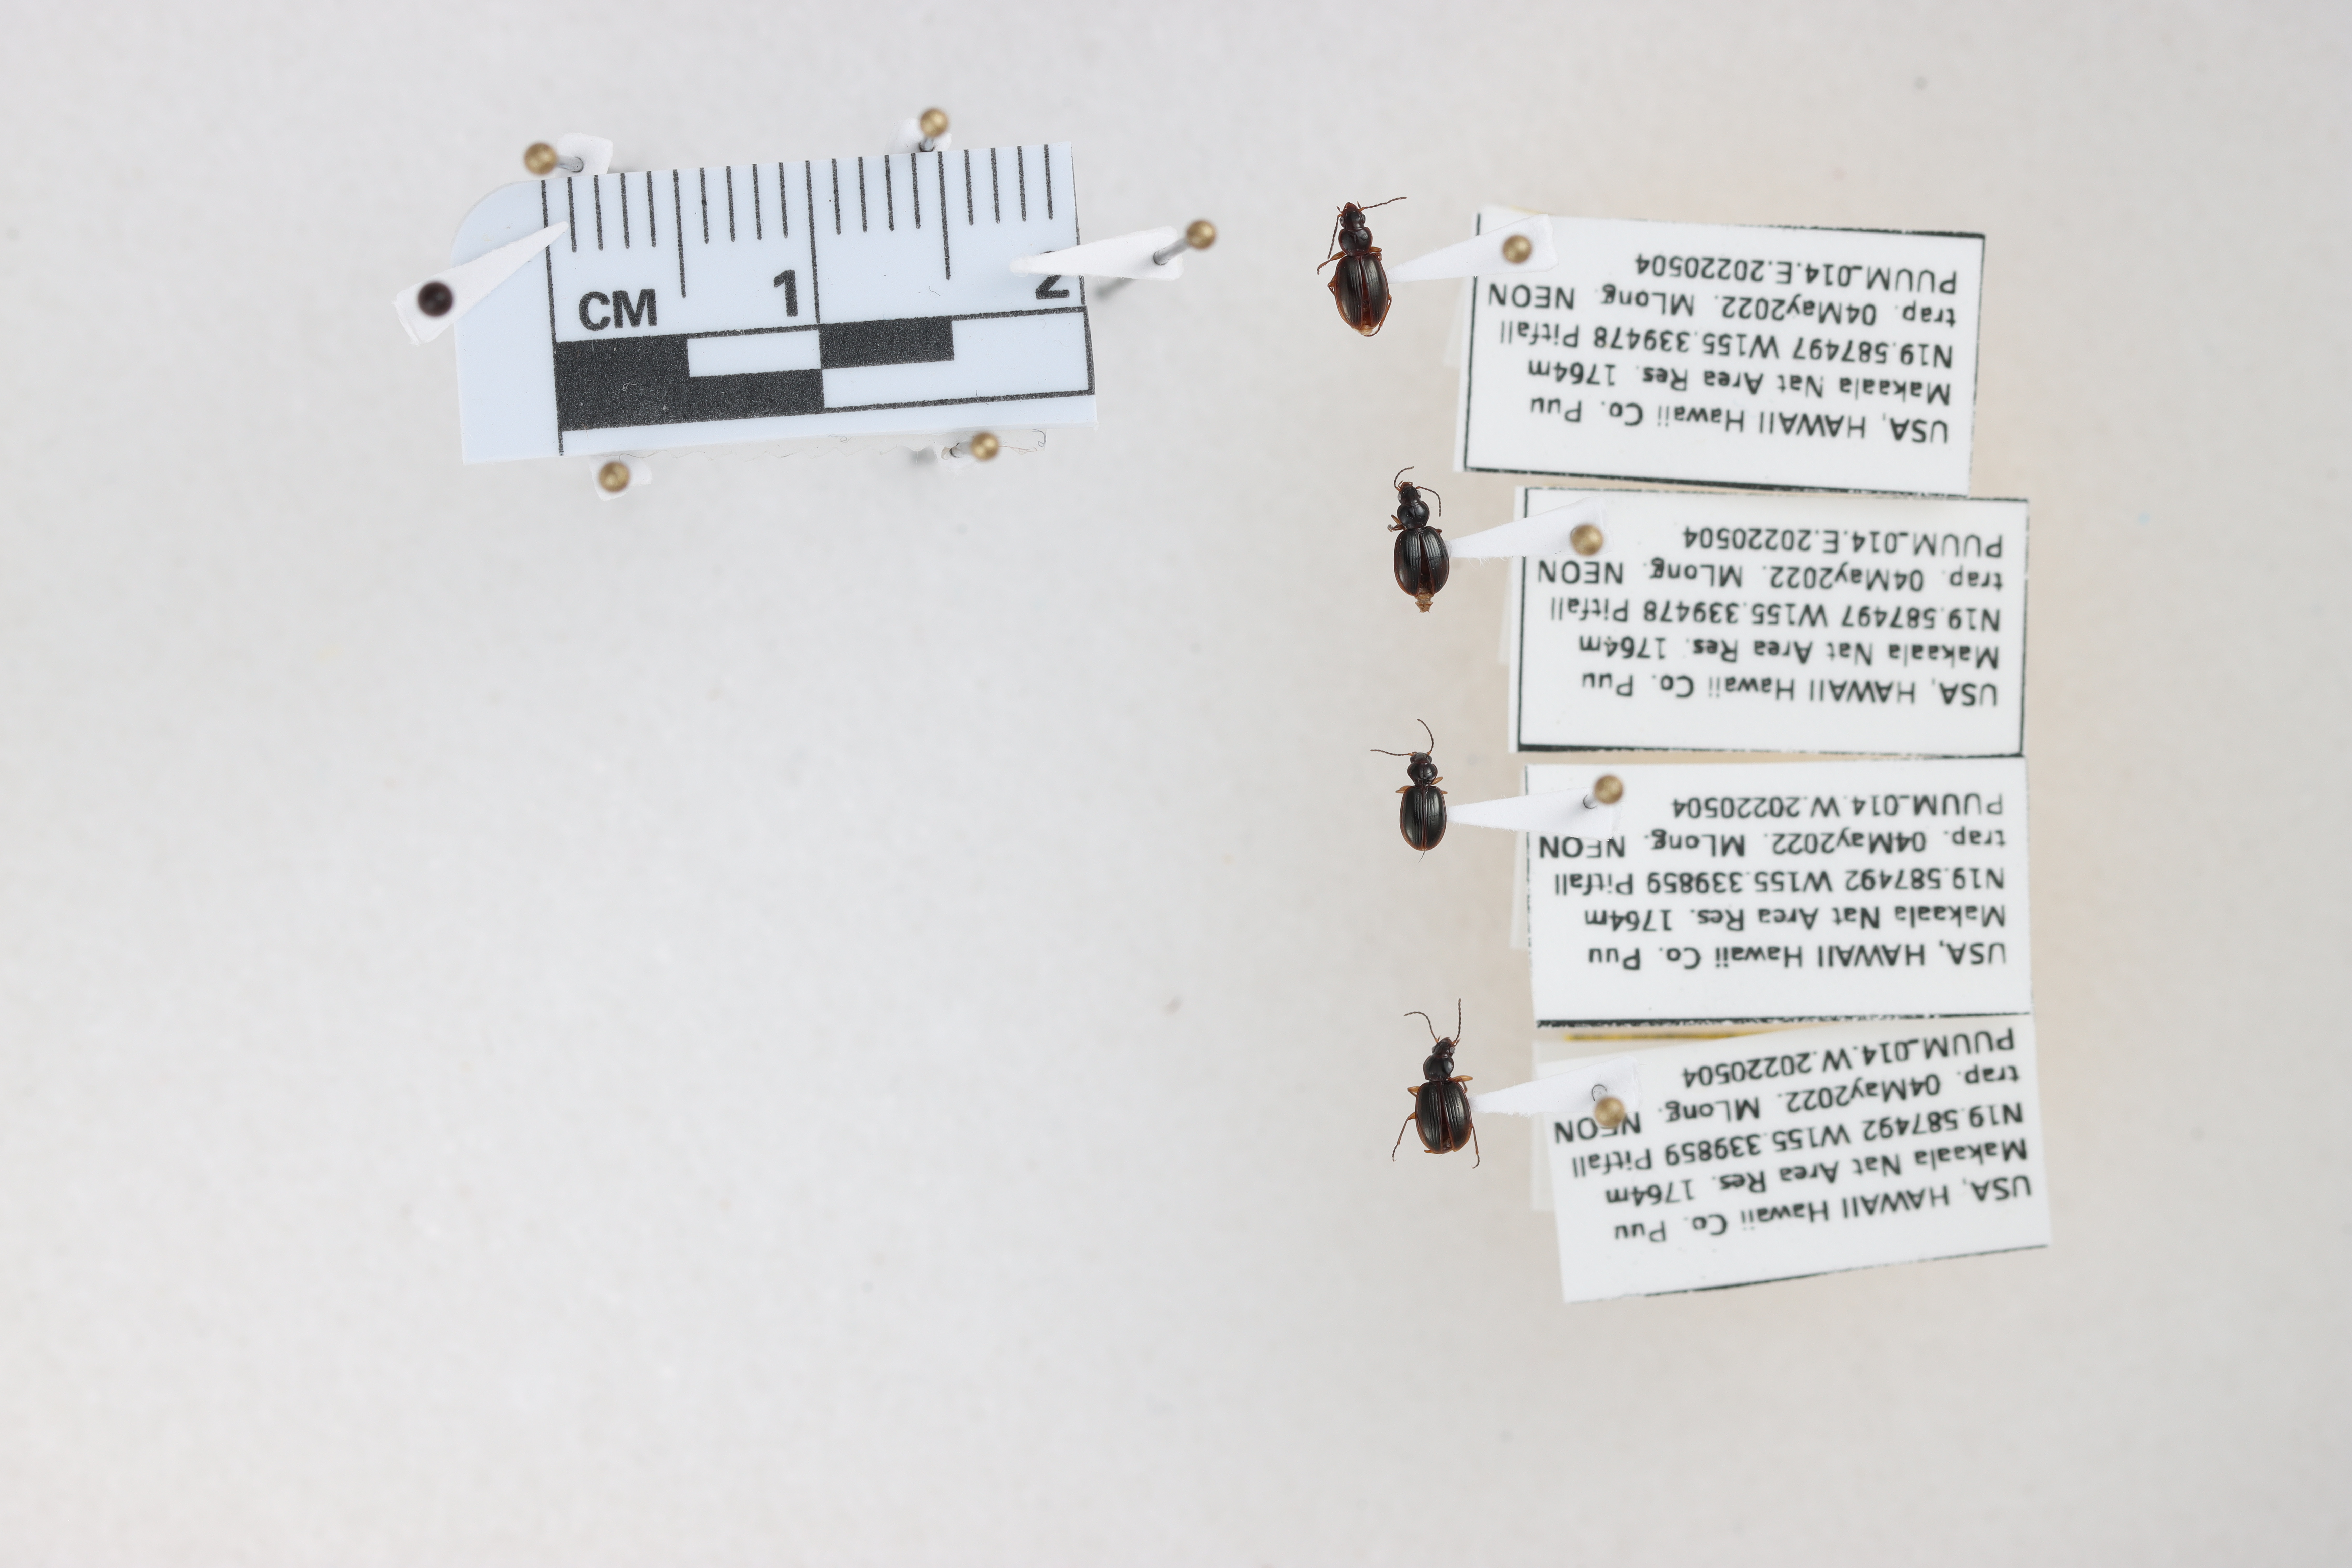
Beetle 1 — elytra length: 0.272 cm, elytra max width: 0.186 cm, basal pronotum width: 0.078 cm

Beetle 2 — elytra length: 0.249 cm, elytra max width: 0.186 cm, basal pronotum width: 0.071 cm

Beetle 3 — elytra length: 0.239 cm, elytra max width: 0.176 cm, basal pronotum width: 0.07 cm

Beetle 4 — elytra length: 0.266 cm, elytra max width: 0.195 cm, basal pronotum width: 0.075 cm